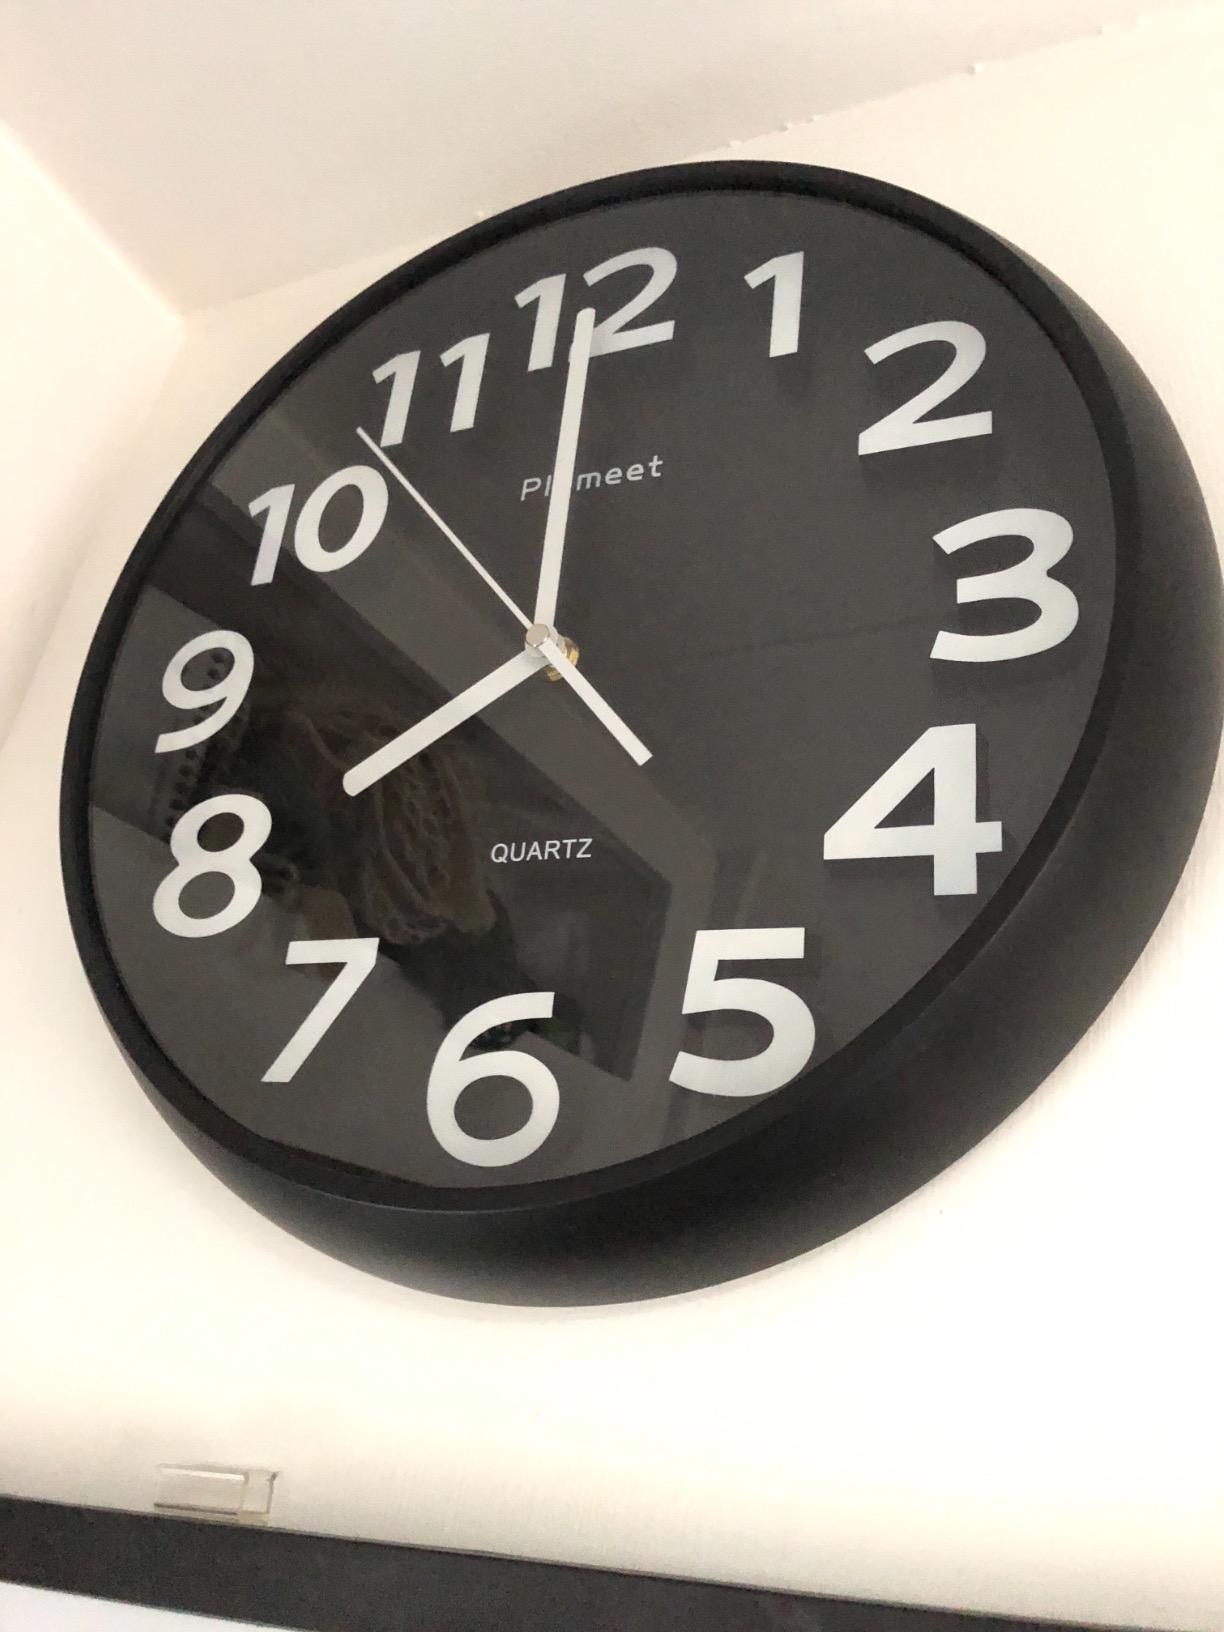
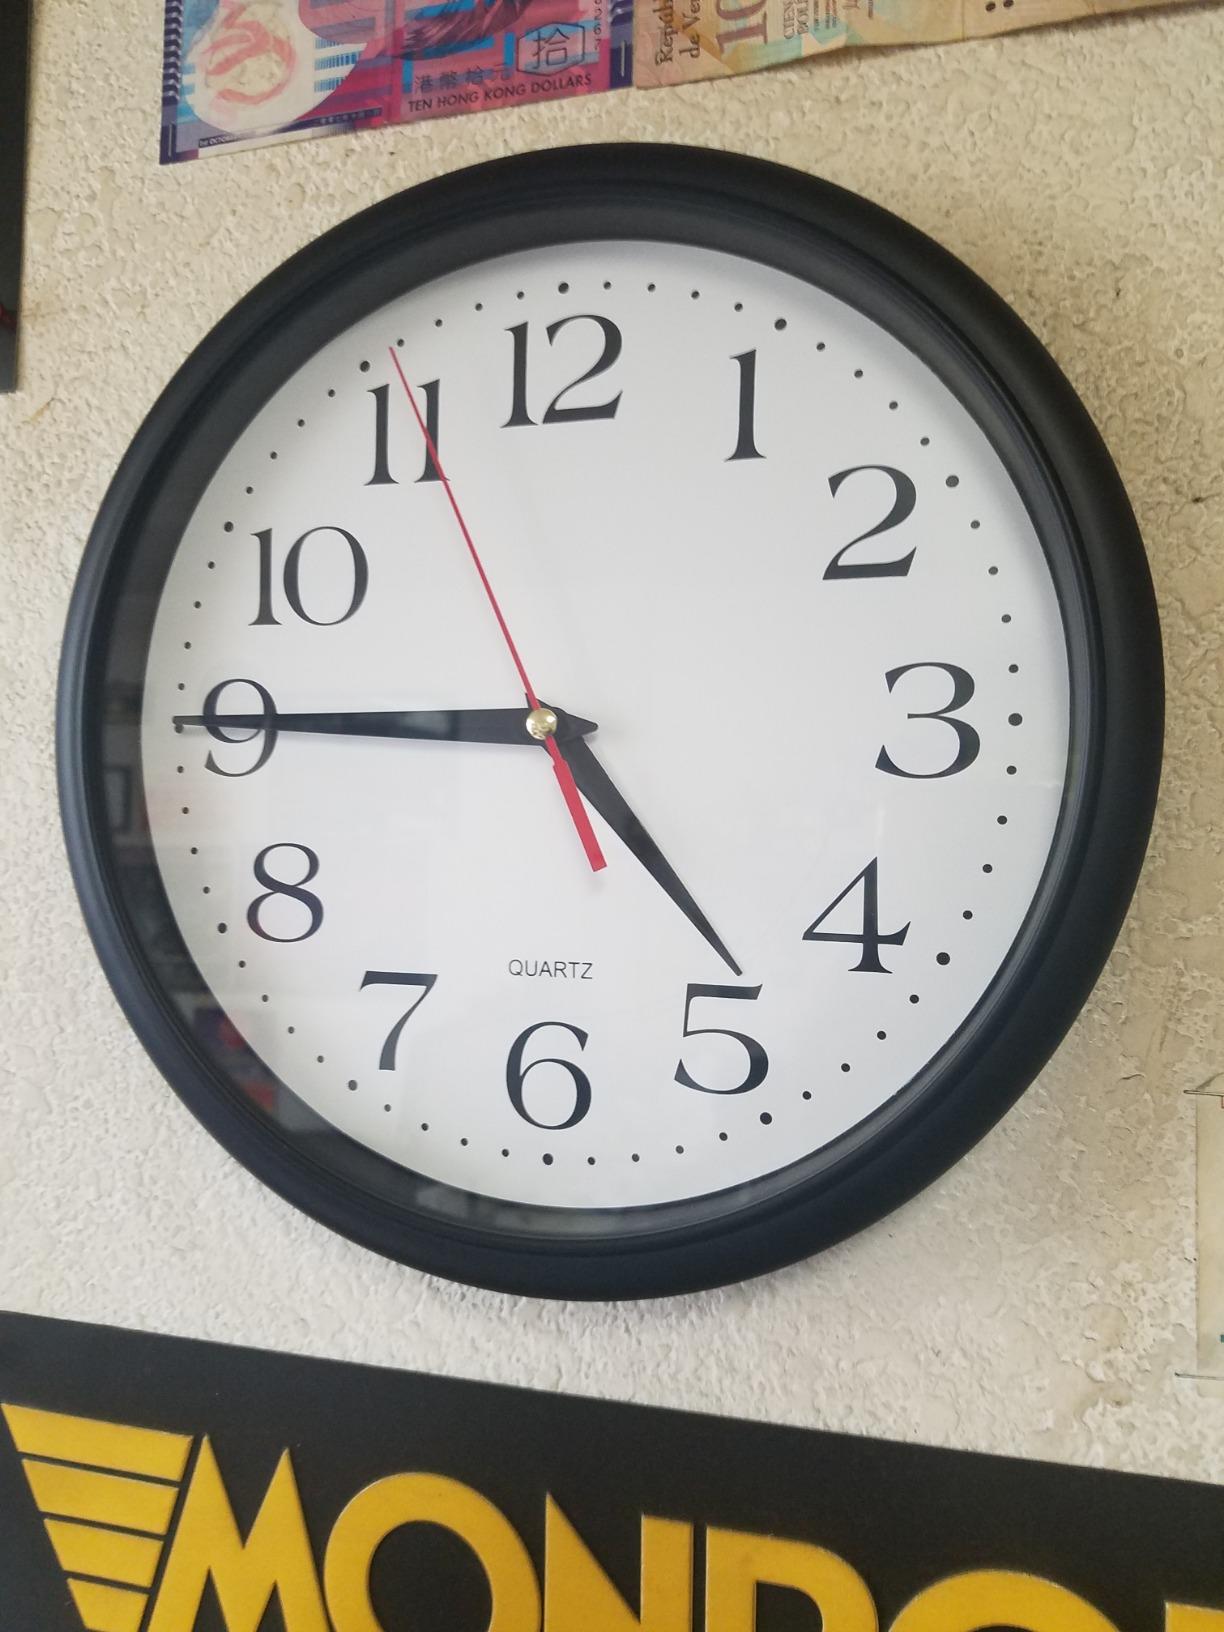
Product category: clock
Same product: no